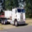
Label: truck